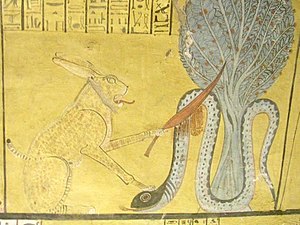
Maleriets historie / Maleriet i Vesten / Egypten, Grækenland og Rom
Maleriets historie går tilbage til værker af forhistoriske mennesker og spænder næsten uden afbrydelse over alle kulturer fra antikken. Over kontinenter og årtusinder er maleriets historie en vedvarende strøm af kreativitet, der fortsætter ind i det 21.århundrede. Indtil begyndelsen af 1900-tallet var det overvejende repræsentative, religiøse og klassiske motiver, senere med mere vægt på abstrakte og konceptuelle ideer.